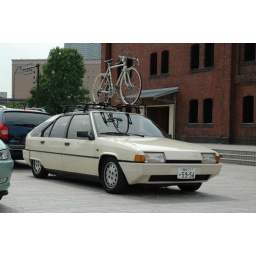
Scenery of event of French car &amp;quot;French French 2008&amp;quot; held in Yokohama red brick warehouse on June 28.